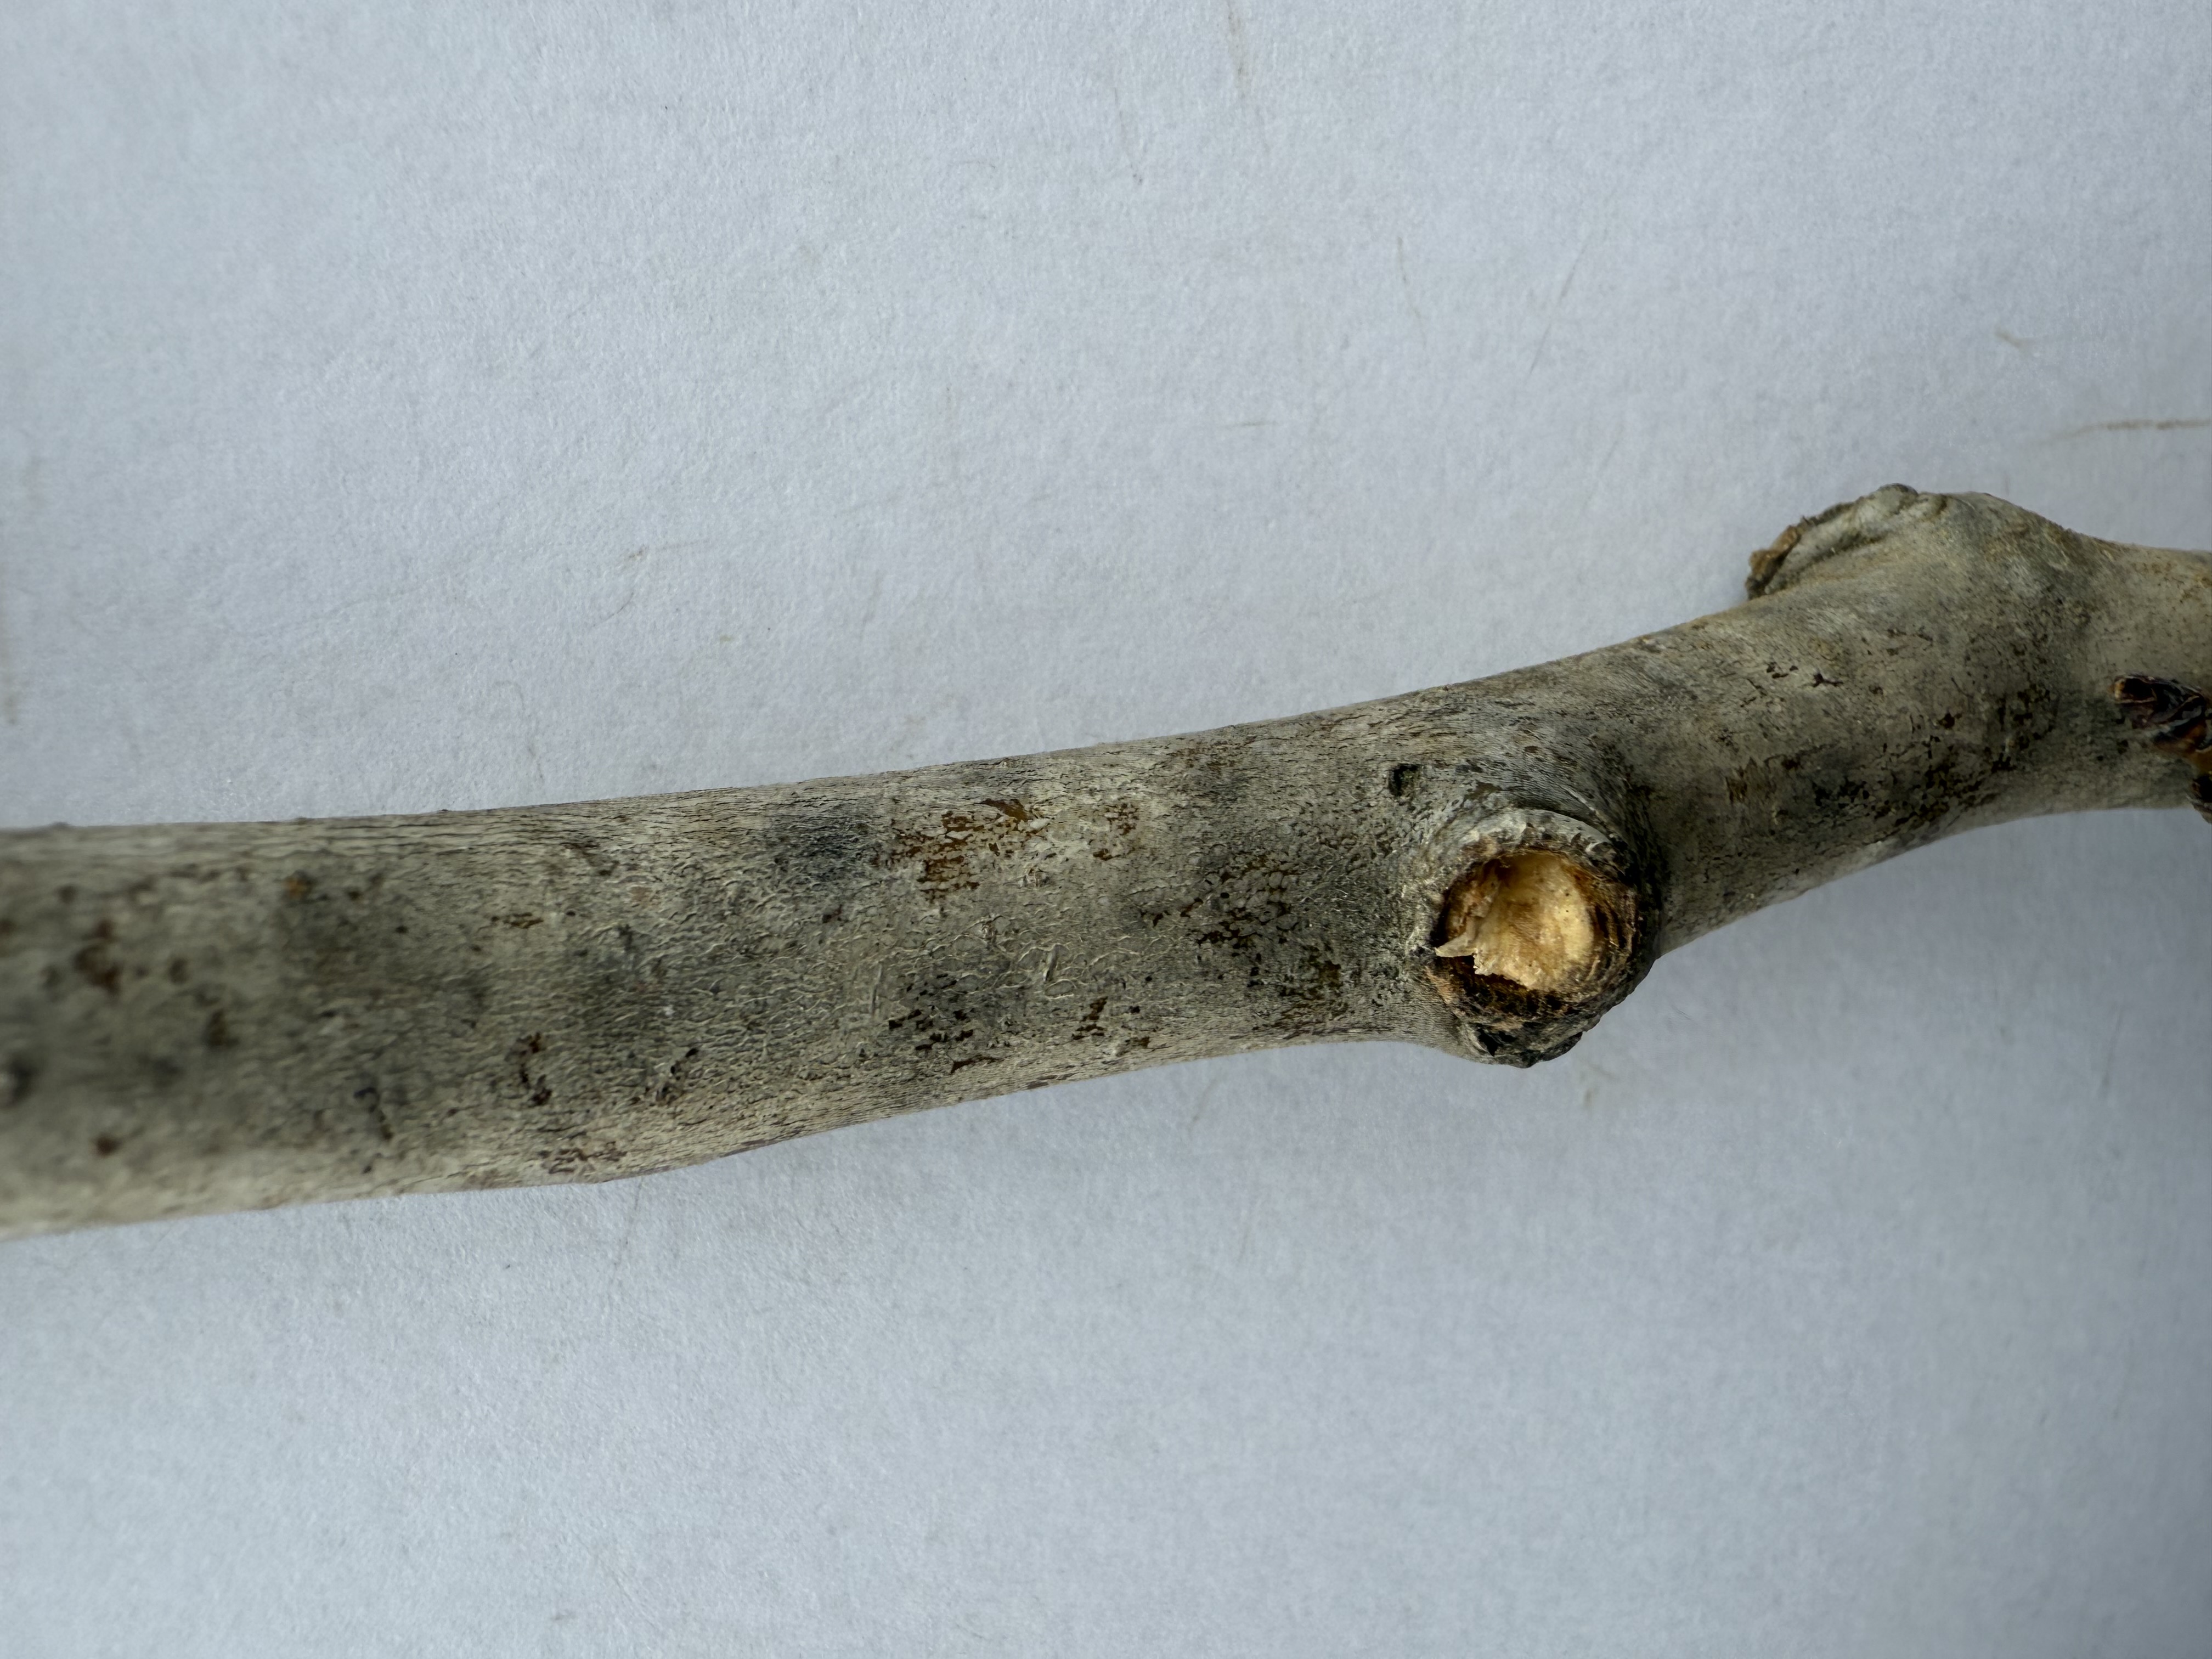
Variety: Santa Maria Pear